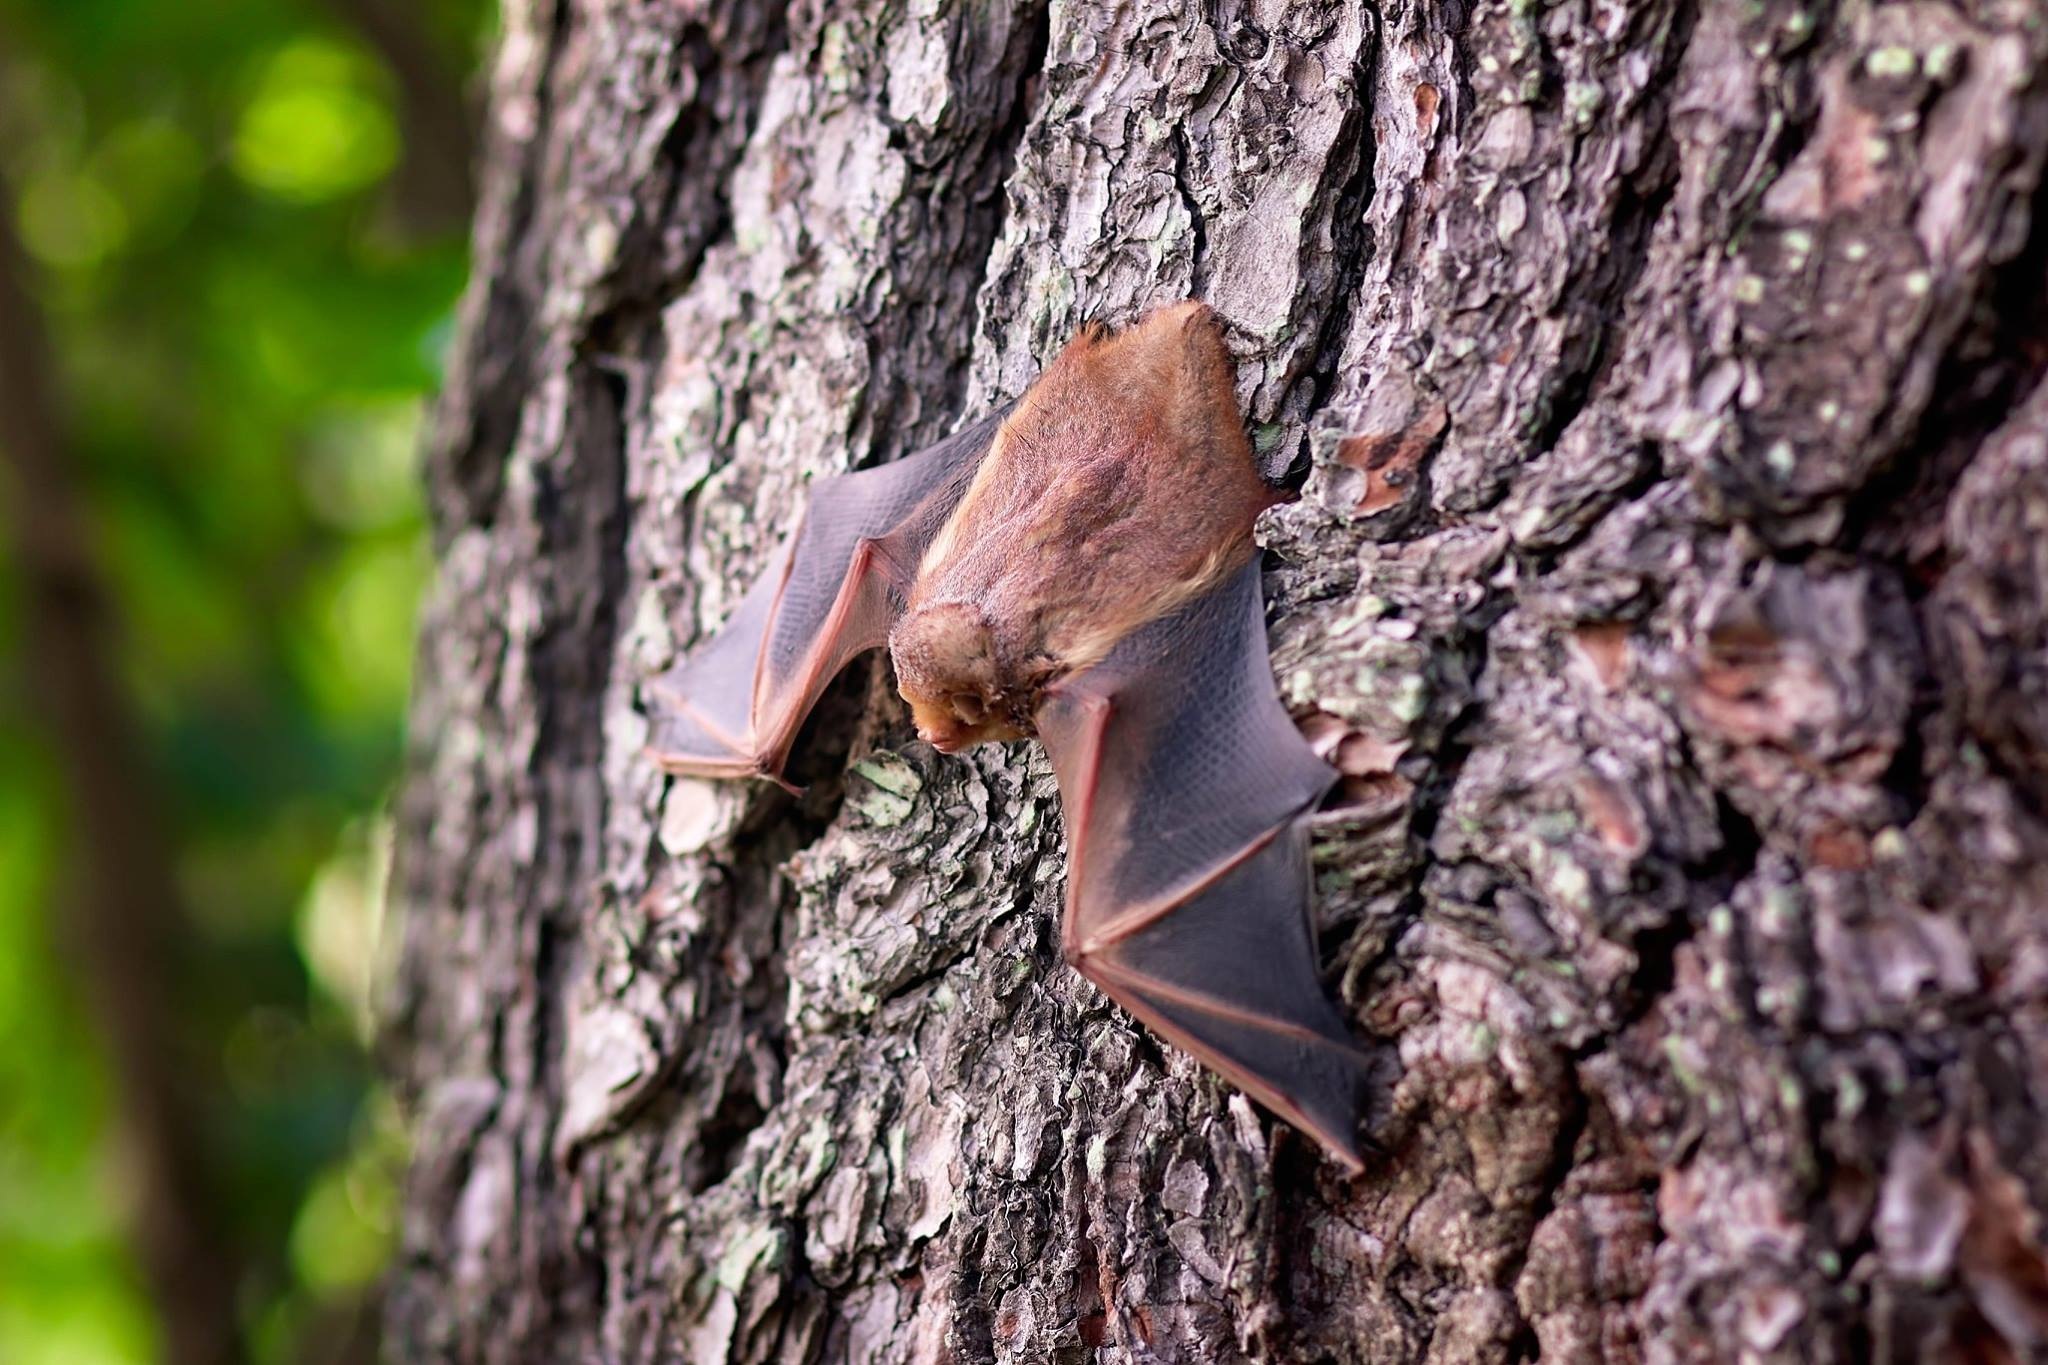
tree, nature, forest, branch, wing, plant, leaf, flower, trunk, spooky, animal, wildlife, autumn, halloween, mammal, hanging, flora, fauna, vampire, woodland, bat, habitat, nocturnal, woody plant, agaricomycetes